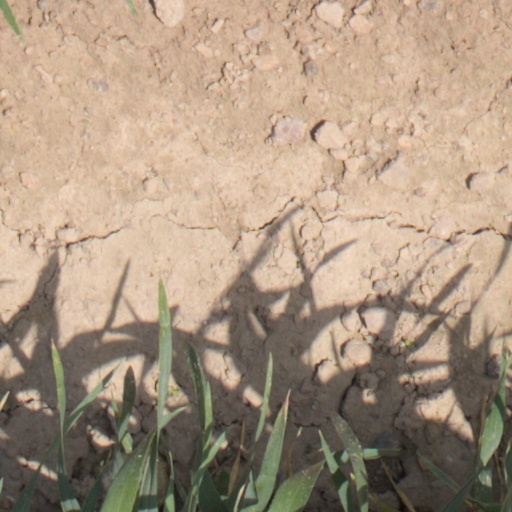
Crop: wheat